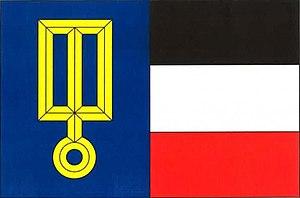
Vyskytná nad Jihlavou est une commune du district de Jihlava, dans la région de Vysočina, en Tchéquie. Sa population s'élevait à 896 habitants en 2019.